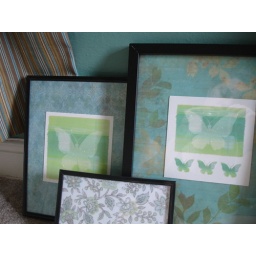
reflections in the butterfly glass